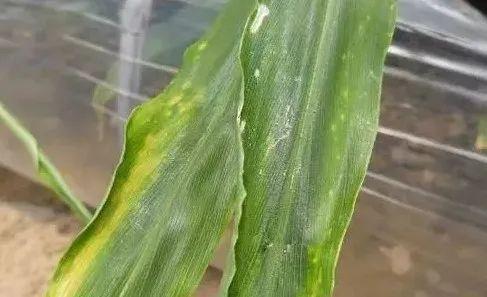
Plant: Garlic
Disease: garlic leaf blight